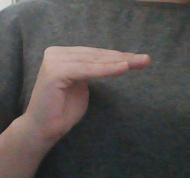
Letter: haa